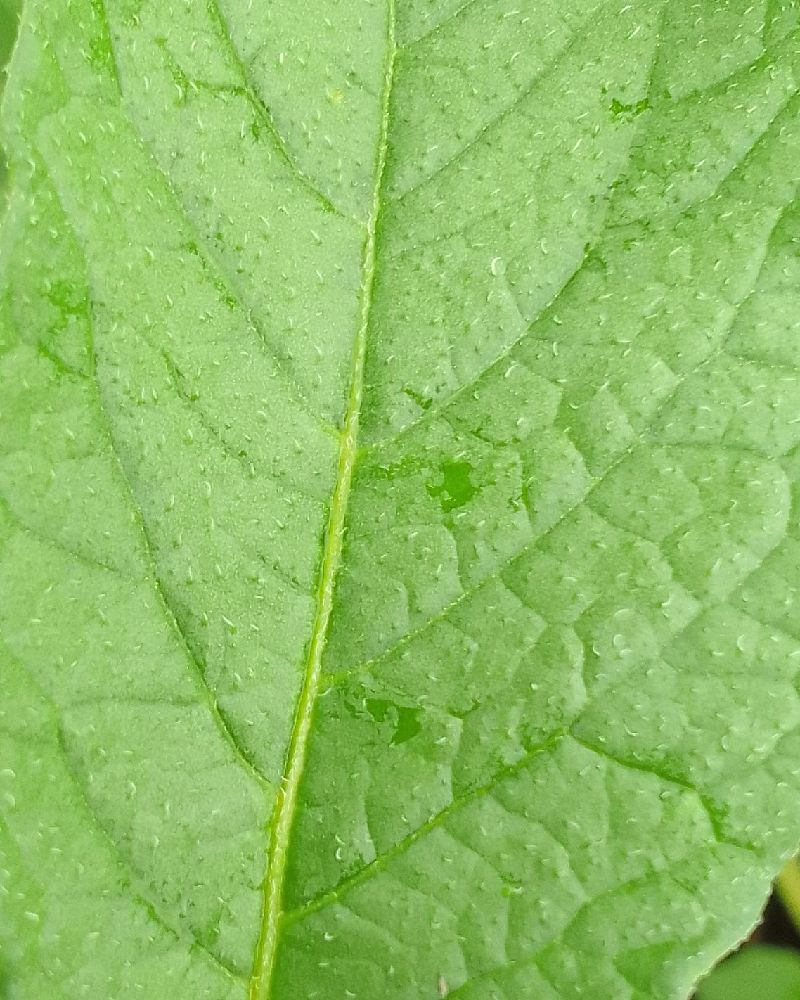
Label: Healthy